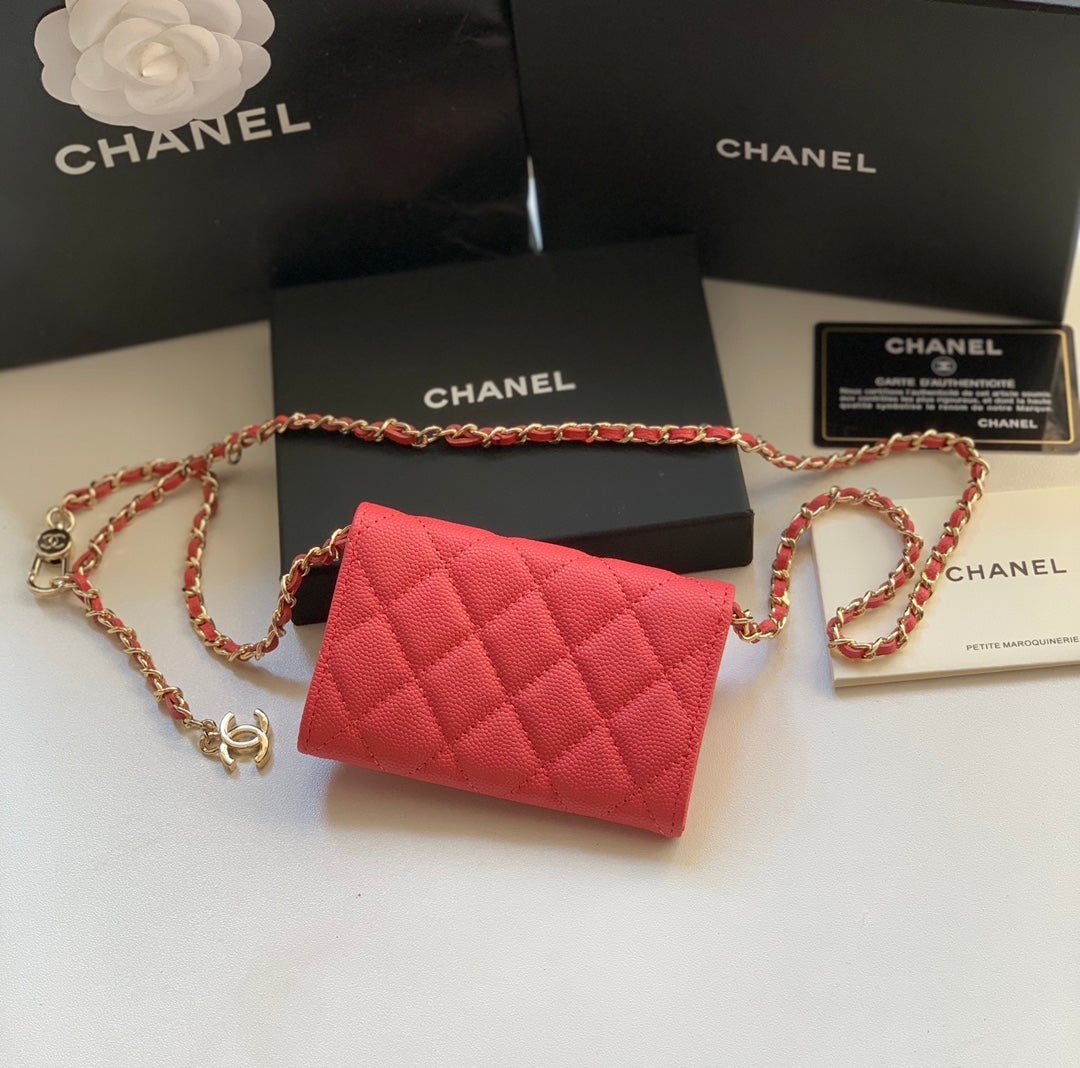
Chanel - Luxury Bag - CHL - 1209
Size: (11 x2 x7.5cm) It comes with Dust box, Care manual, Tag and Paper bag.
Brand: Reeby Bags
Category: Apparel & Accessories > Handbags, Wallets & Cases